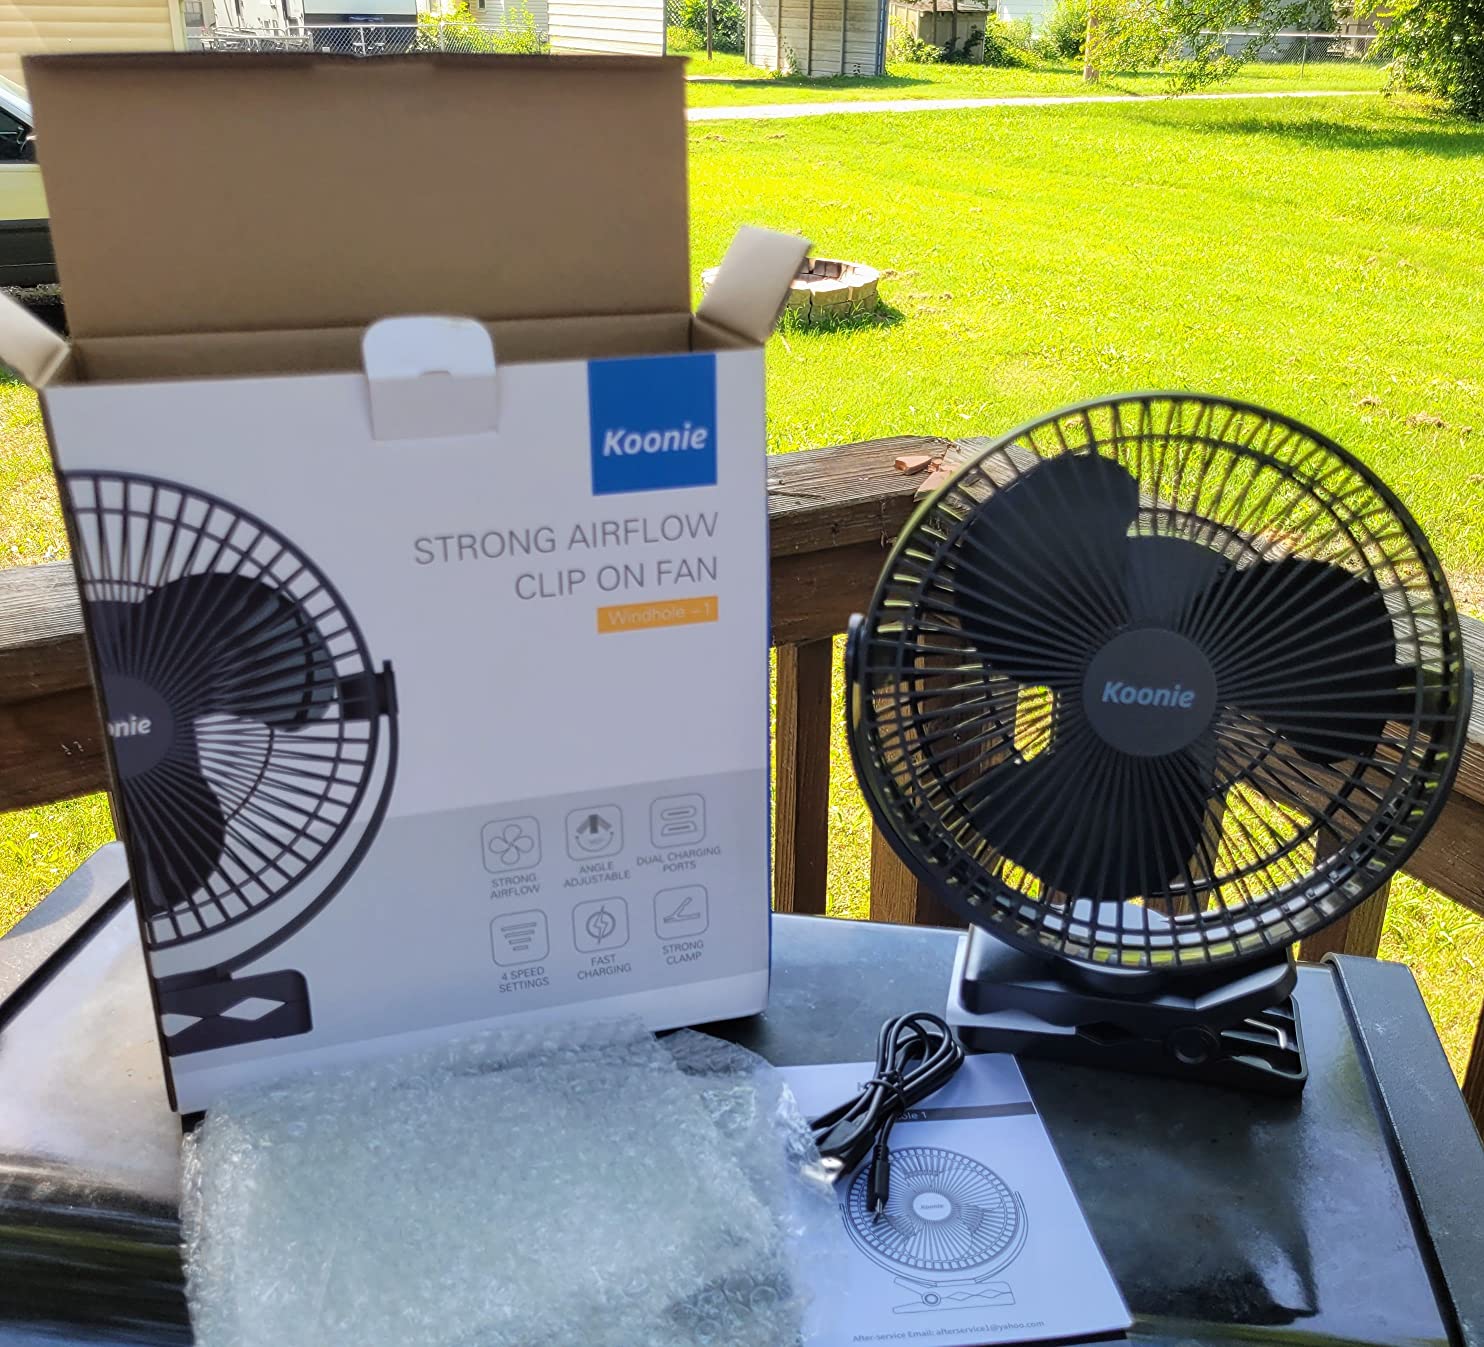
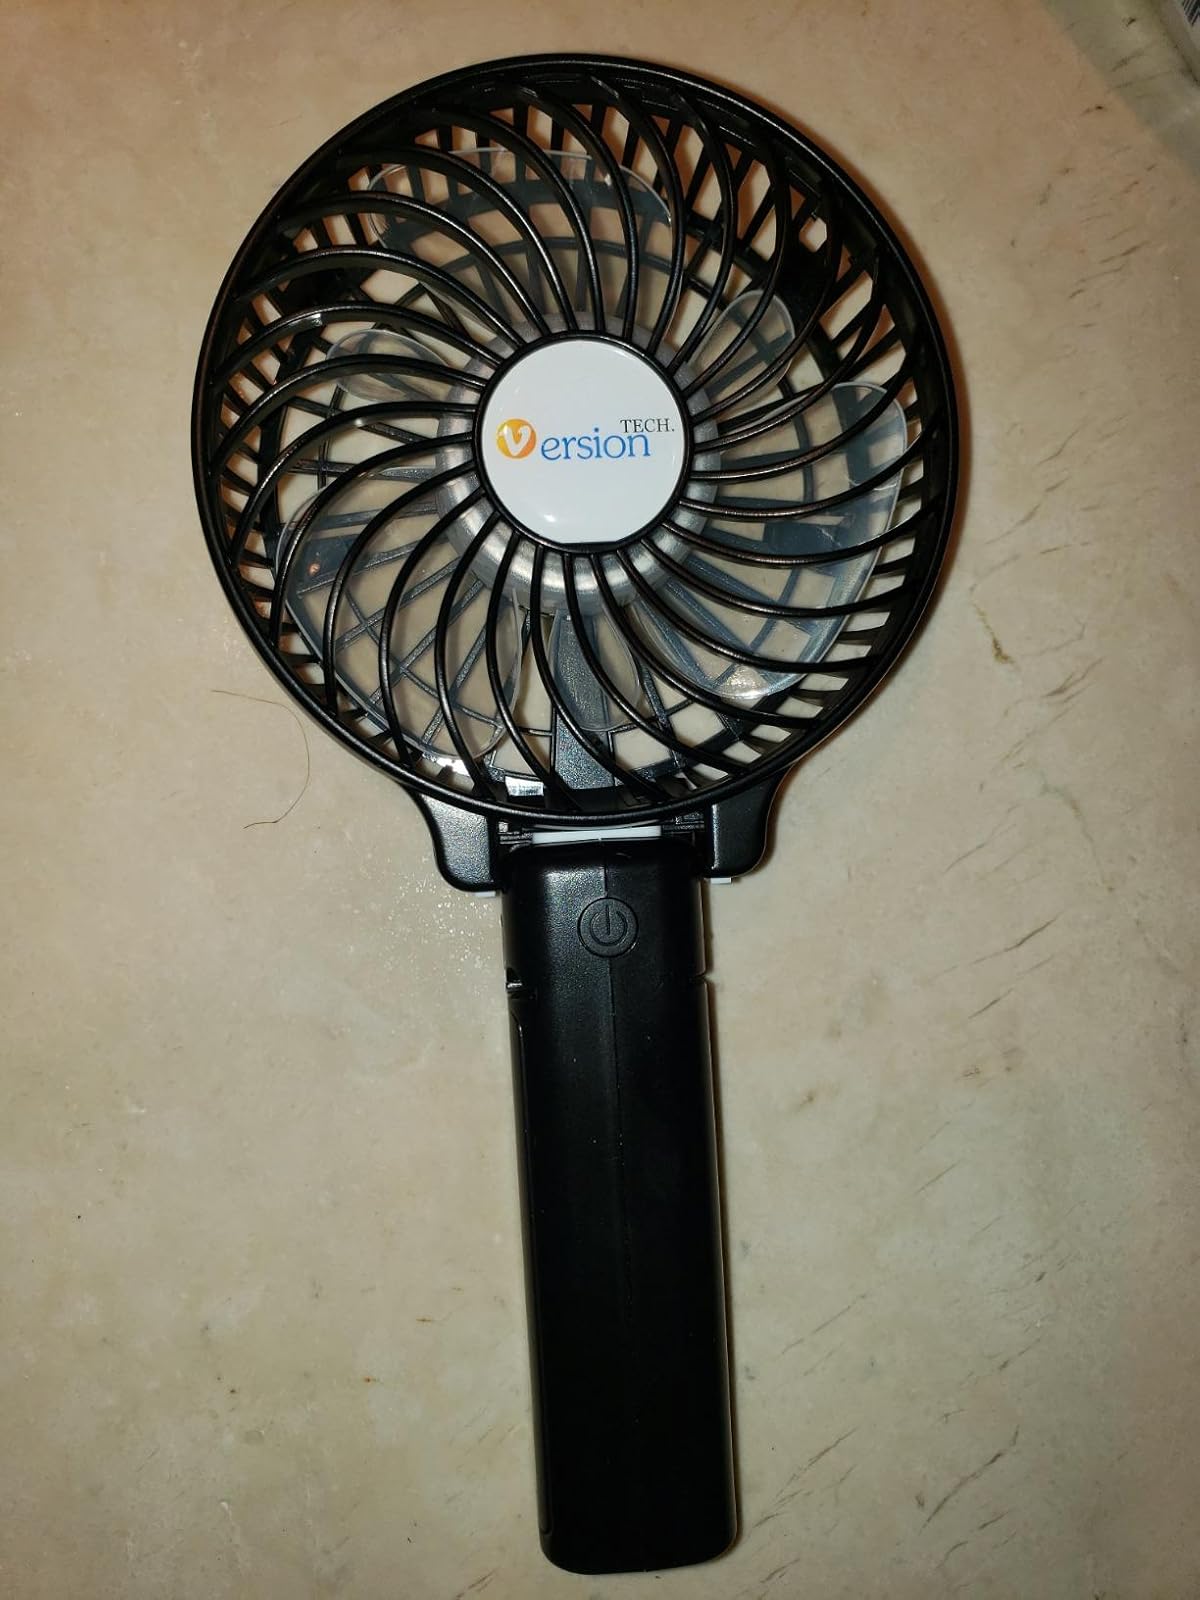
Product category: fan
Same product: no